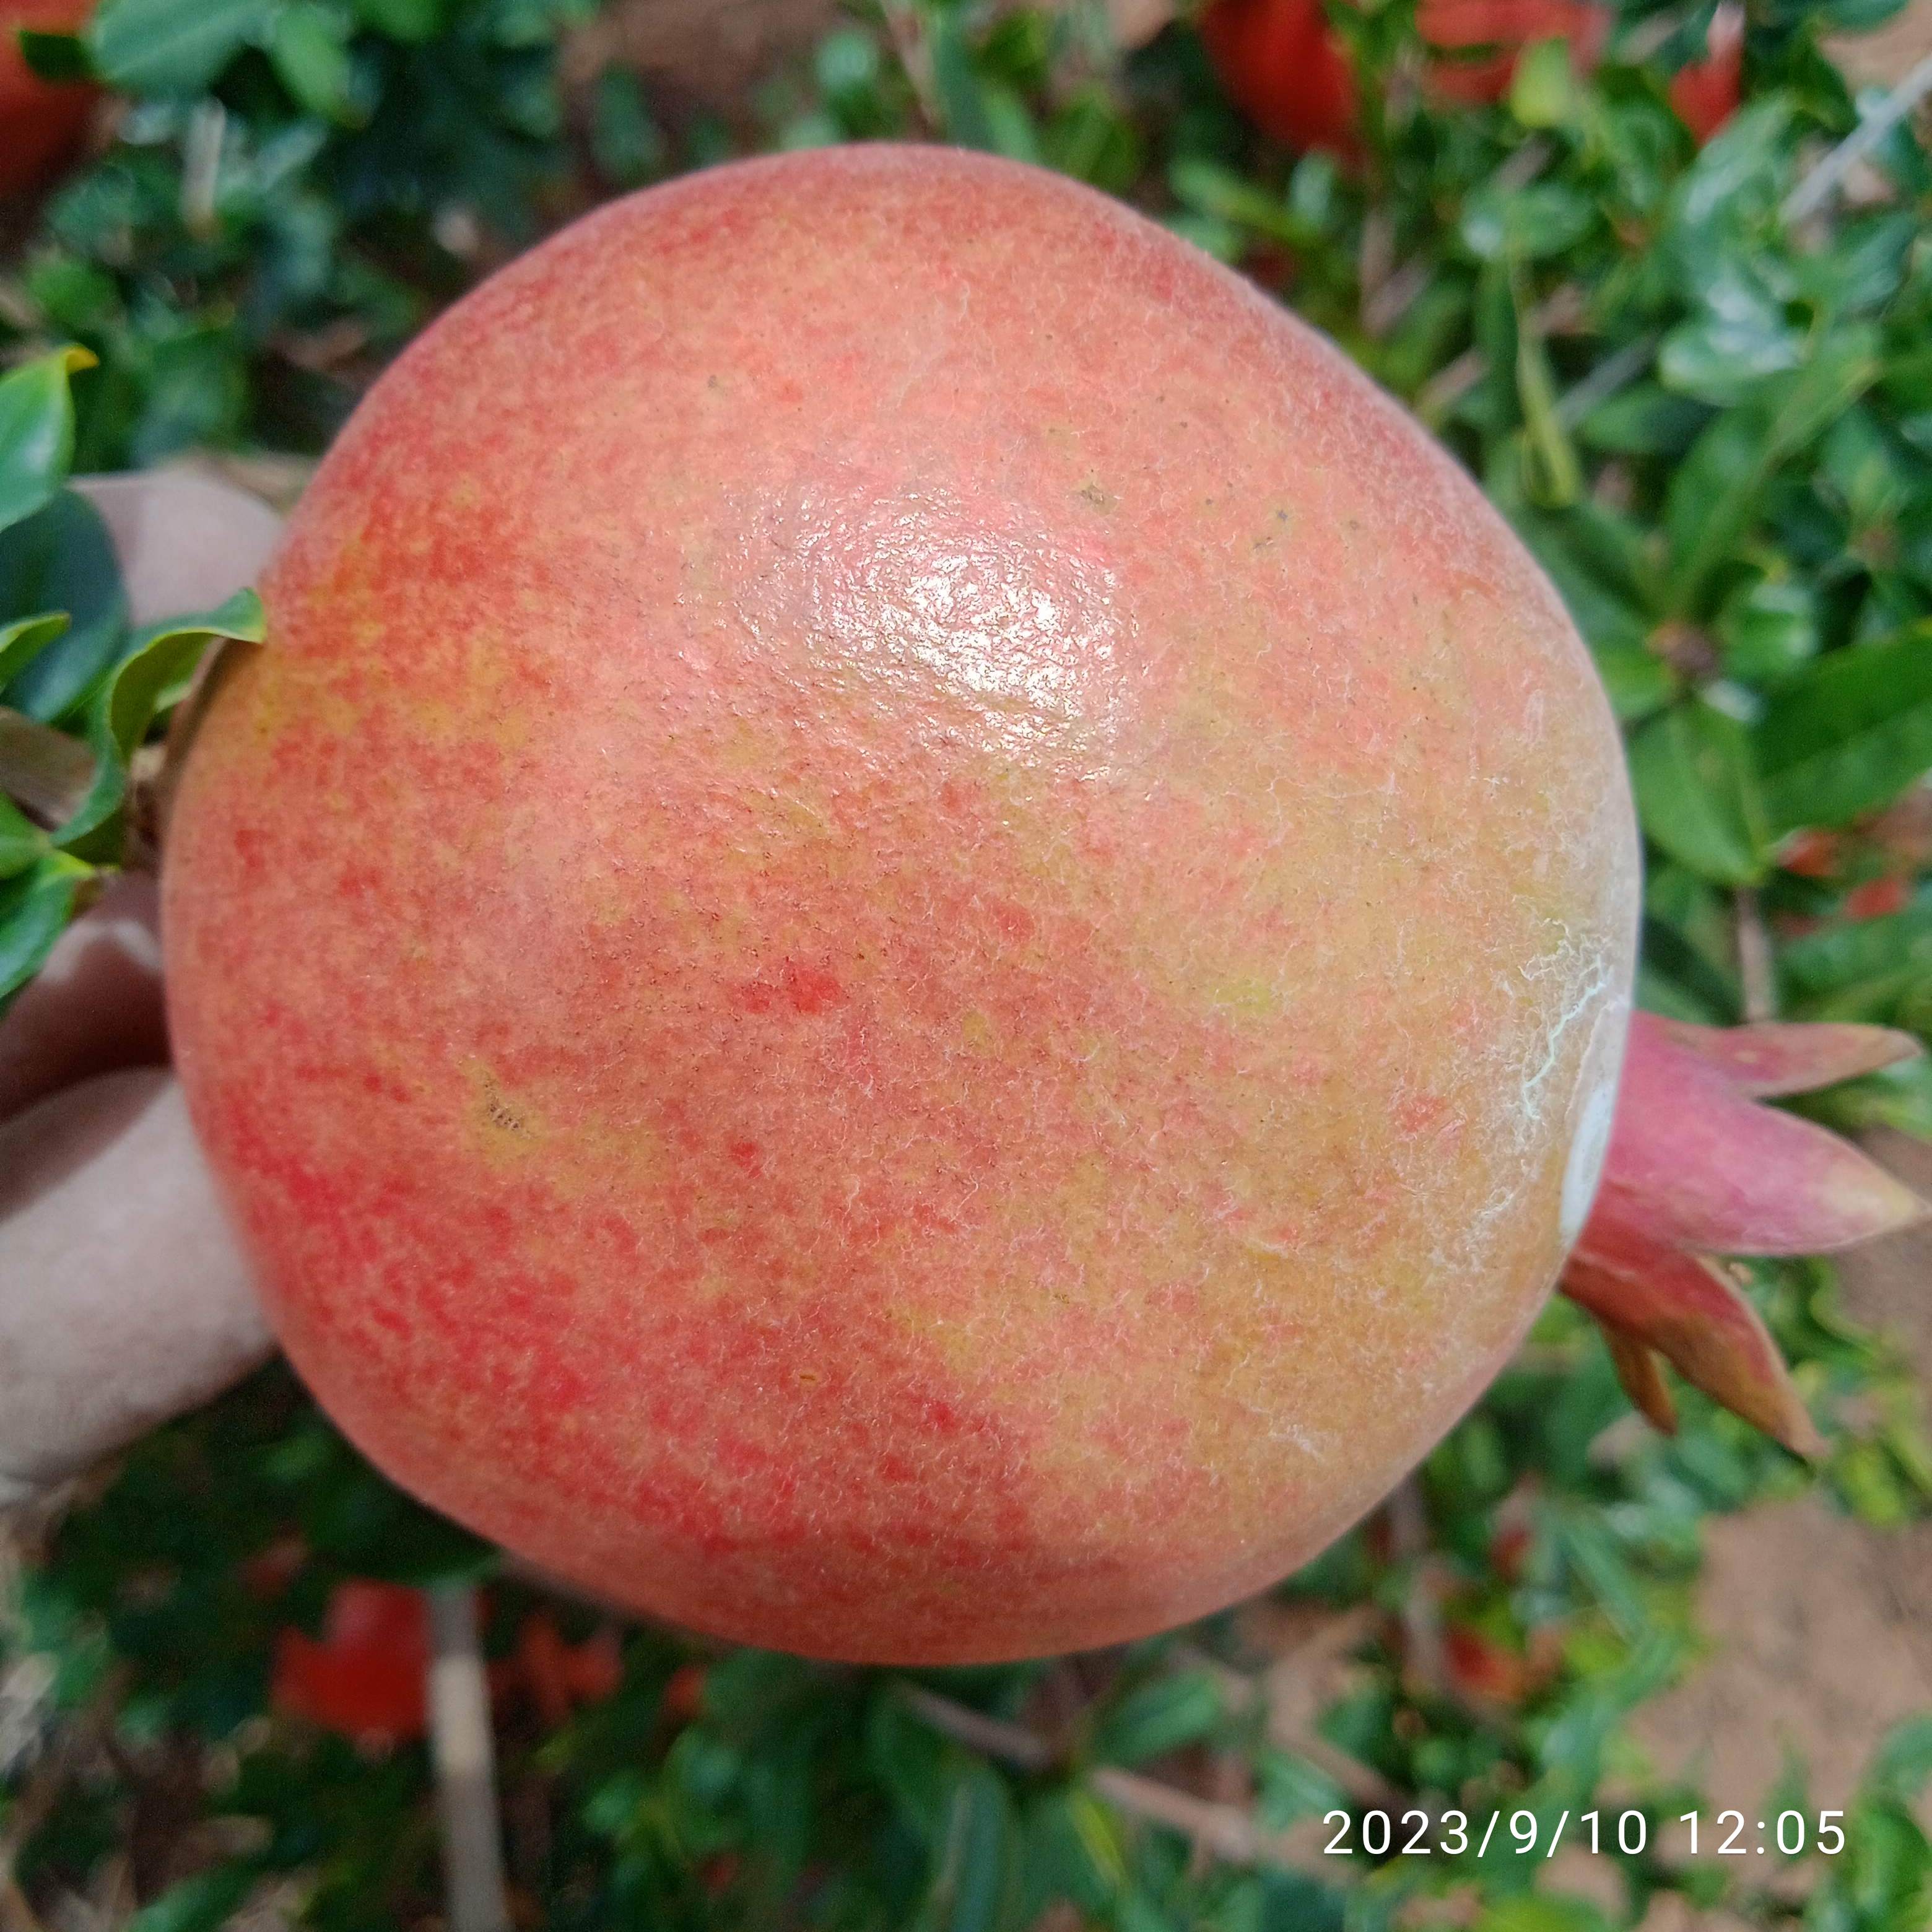
Label: Healthy